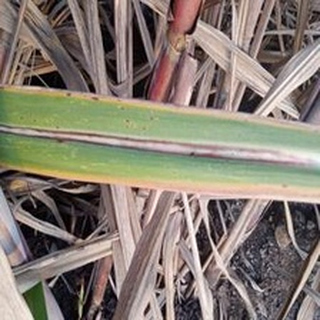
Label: sugarcane_red_rot